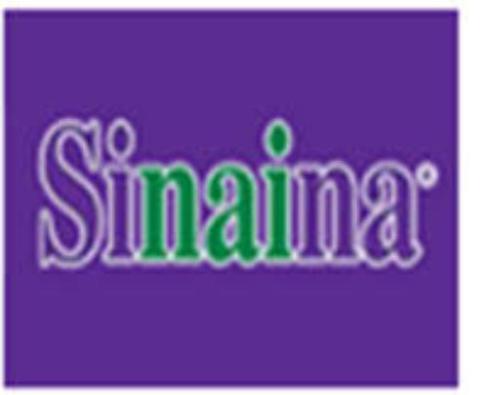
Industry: Clothes